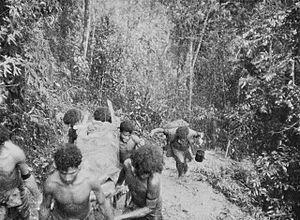
La campagne de la piste Kokoda désigne une série d'actions ayant opposé l'Australie au Japon le long de la piste Kokoda durant la campagne de Nouvelle-Guinée lors de la guerre du Pacifique.